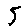
Label: 5